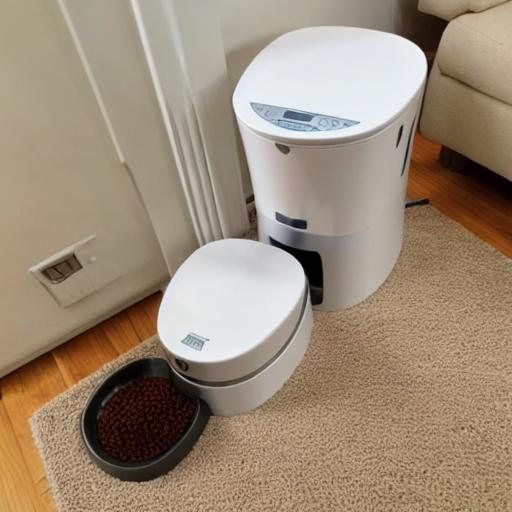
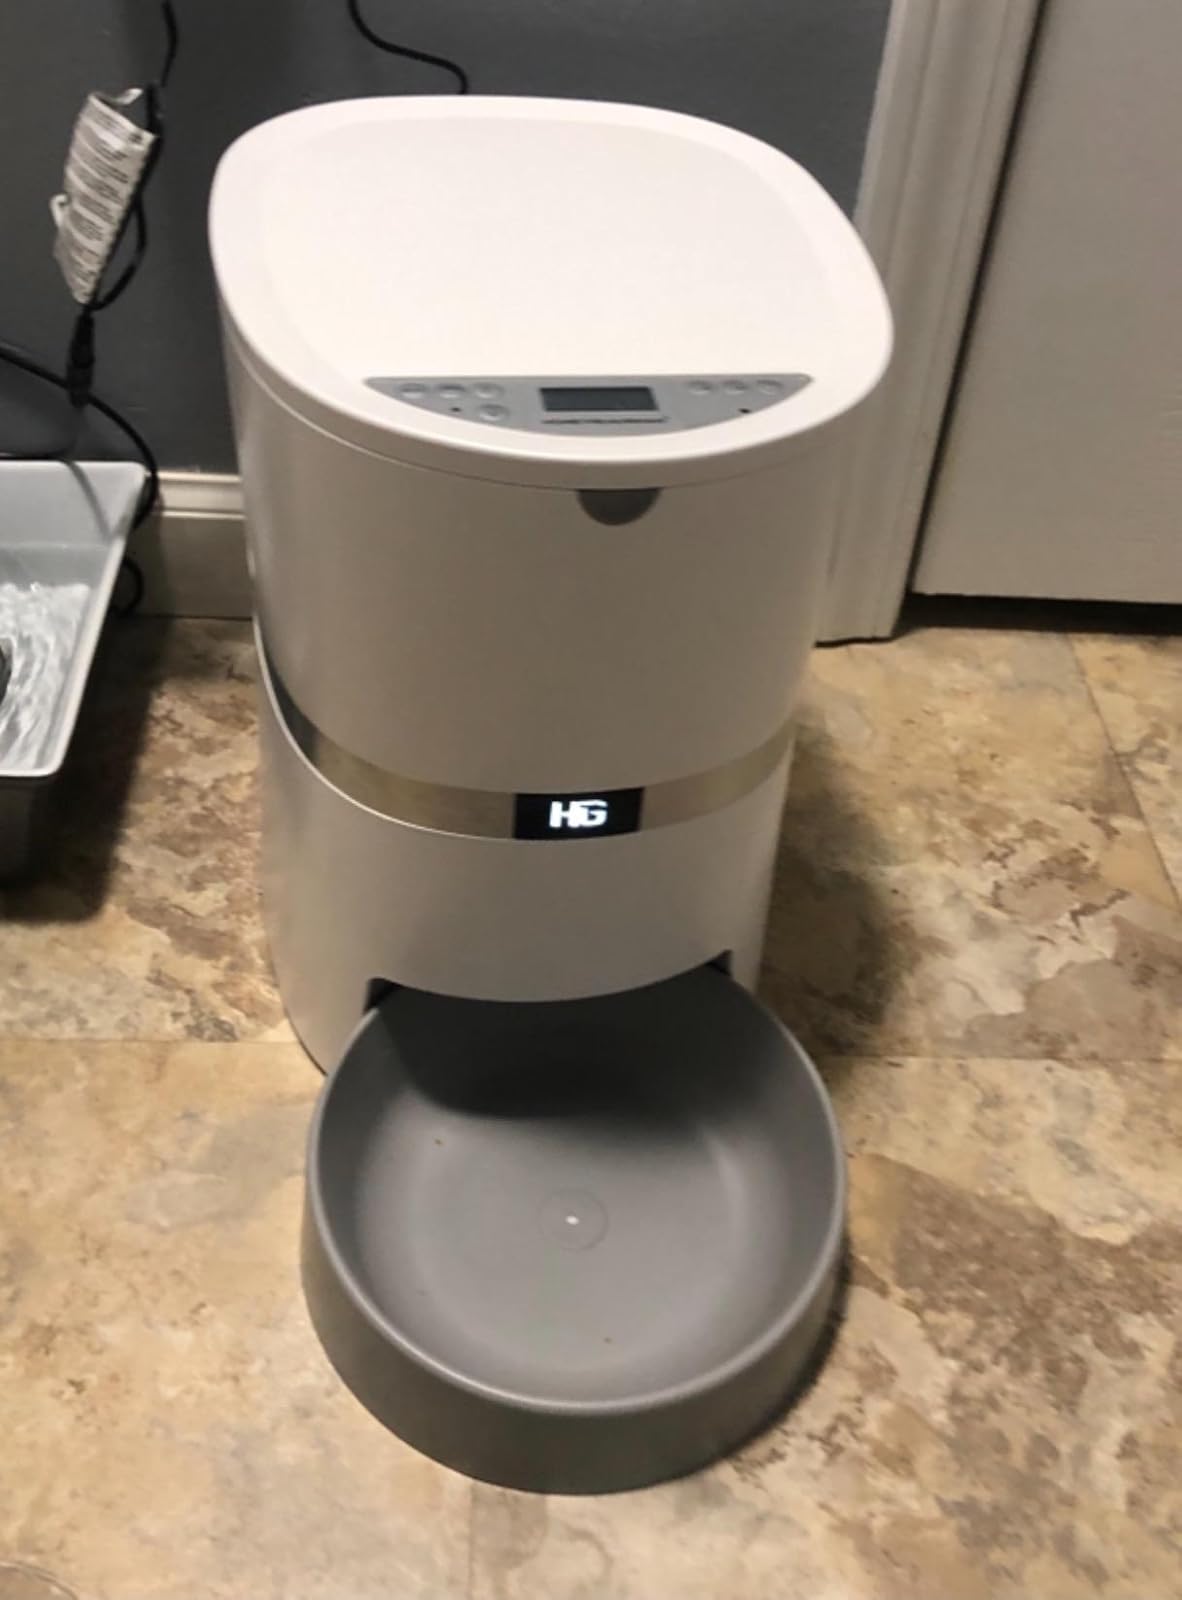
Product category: items_feeder
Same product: no